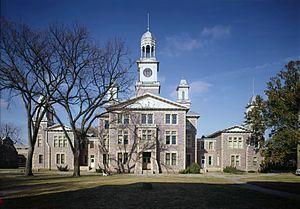
L’université du Dakota du Sud est une université publique fondée en 1862 à Vermillion dans le Dakota du Sud.